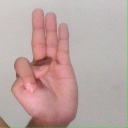
अक्षर: भ